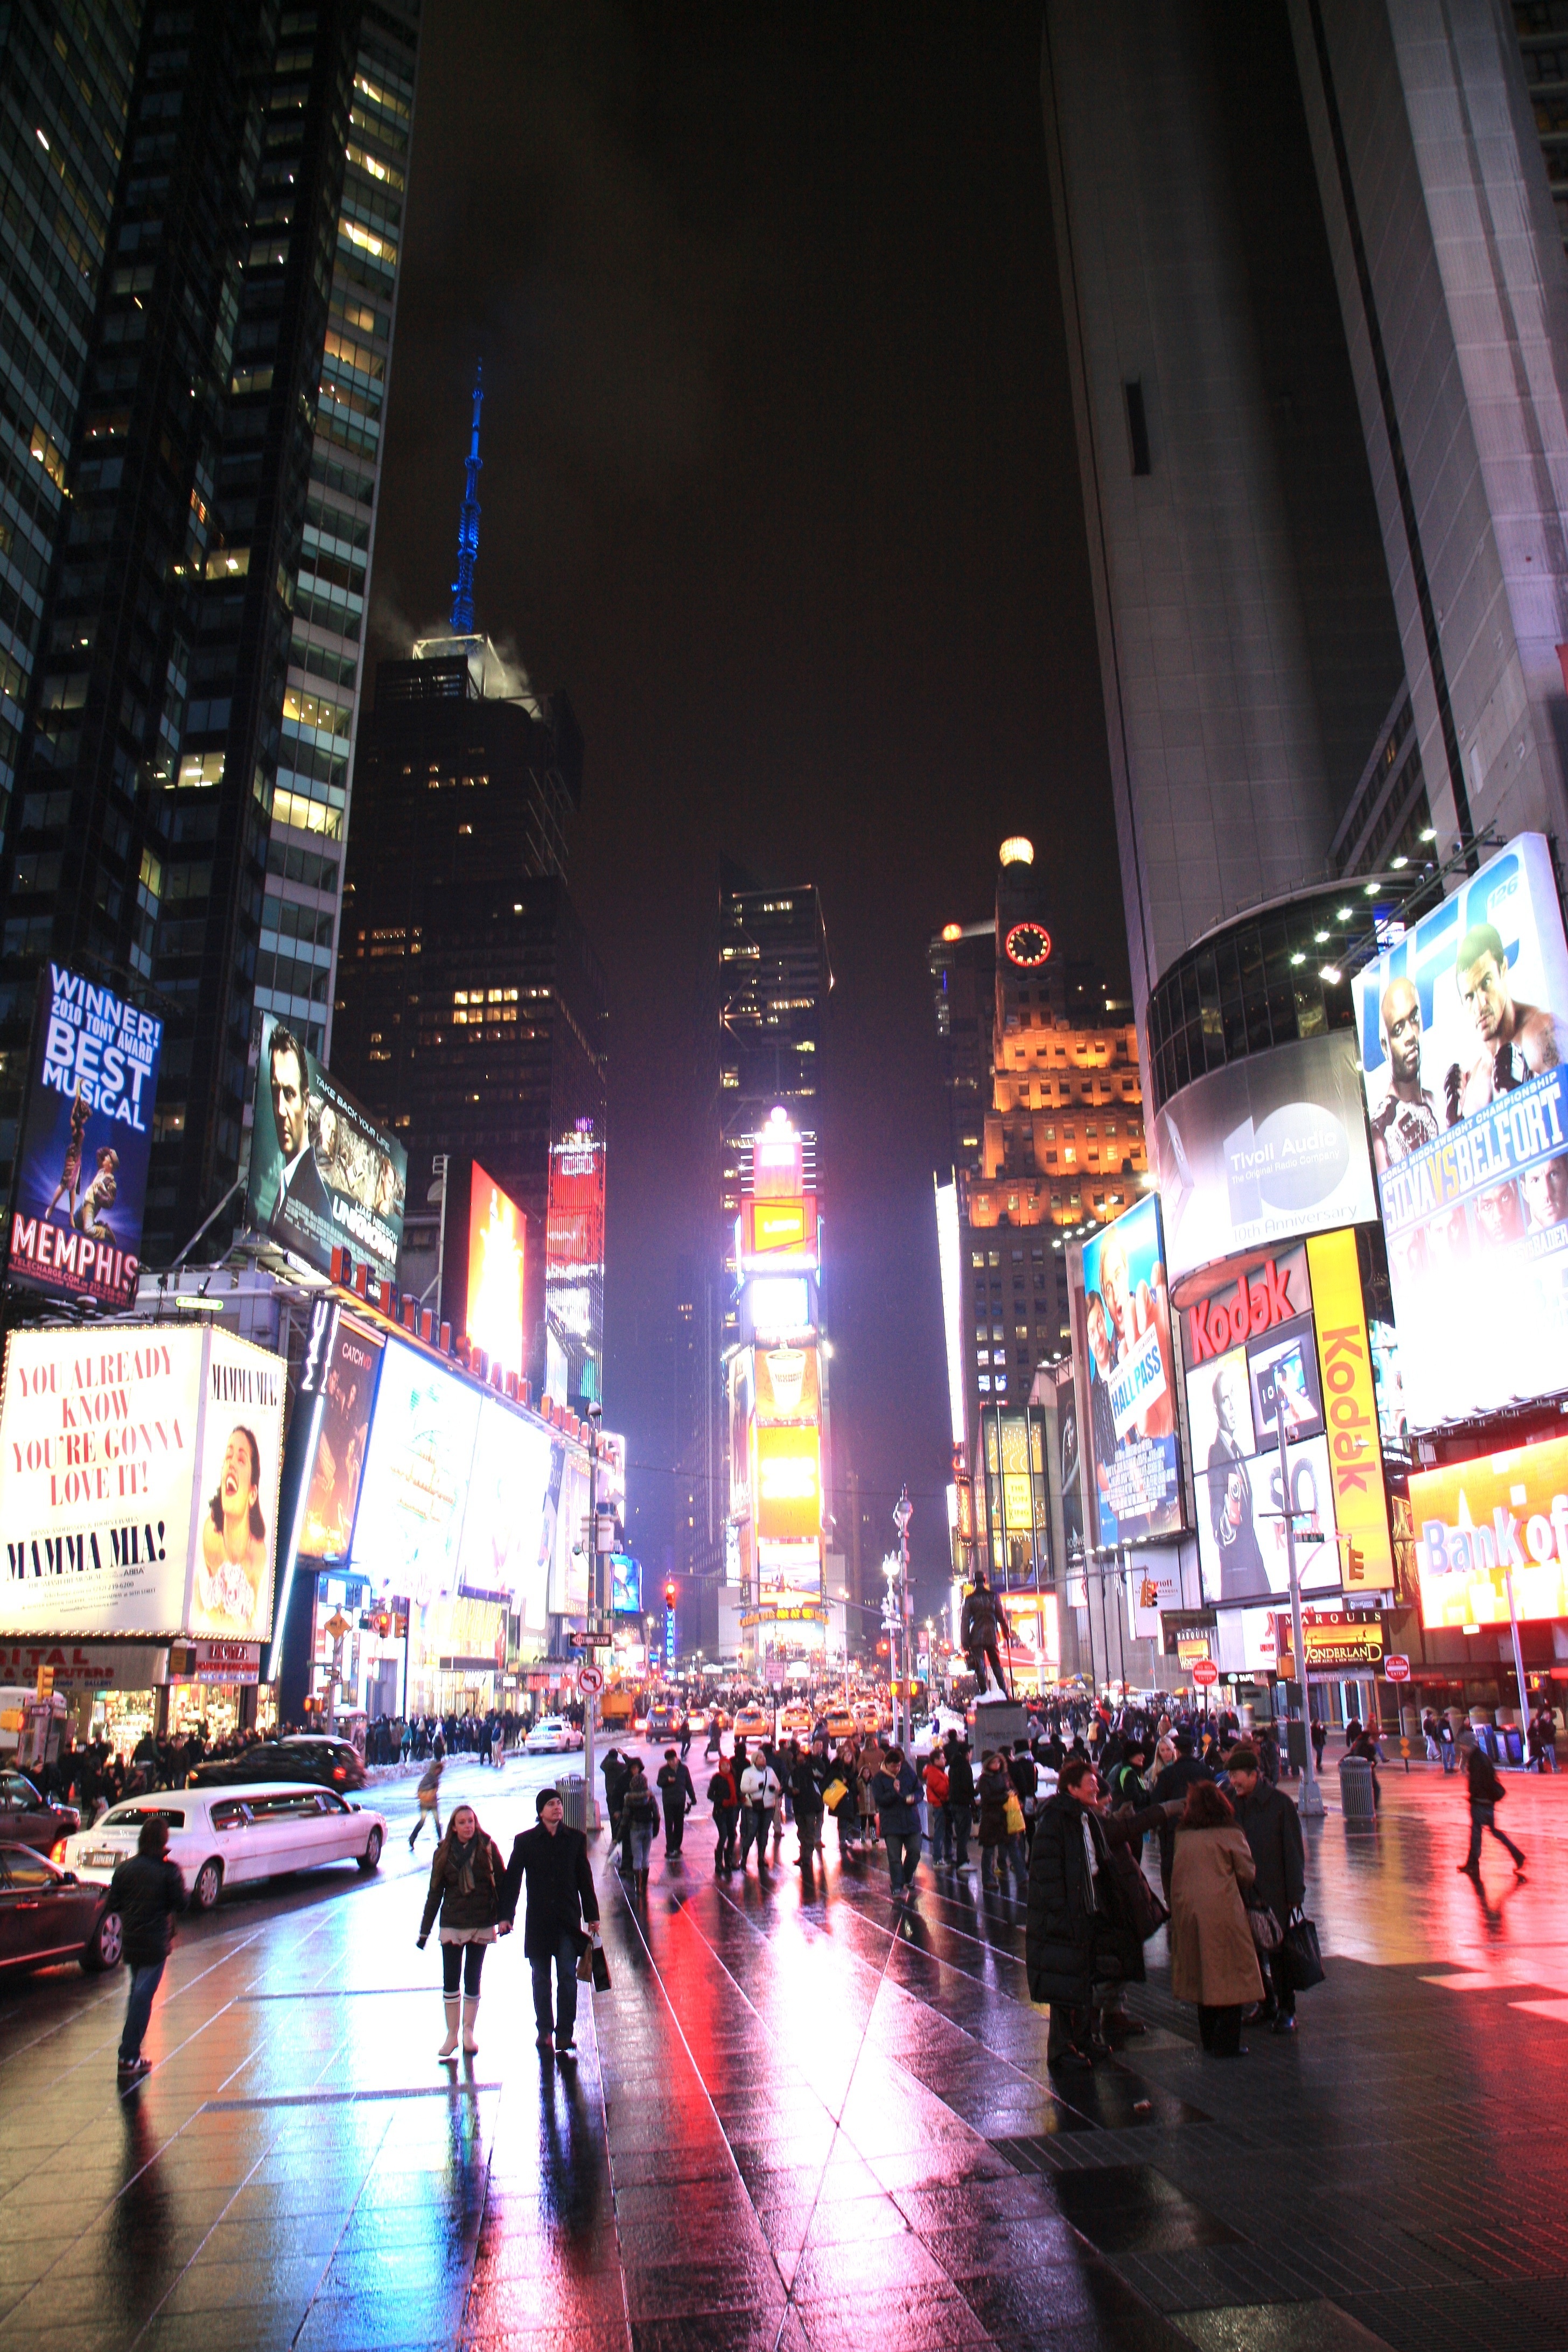
pedestrian, road, street, night, city, skyscraper, manhattan, crowd, cityscape, downtown, evening, nyc, newyork, newyorkcity, ny, canon5d, midtown, metropolis, canonef24105mmf4lisusm, theatredistrict, timessquare, urban area, human settlement, metropolitan area